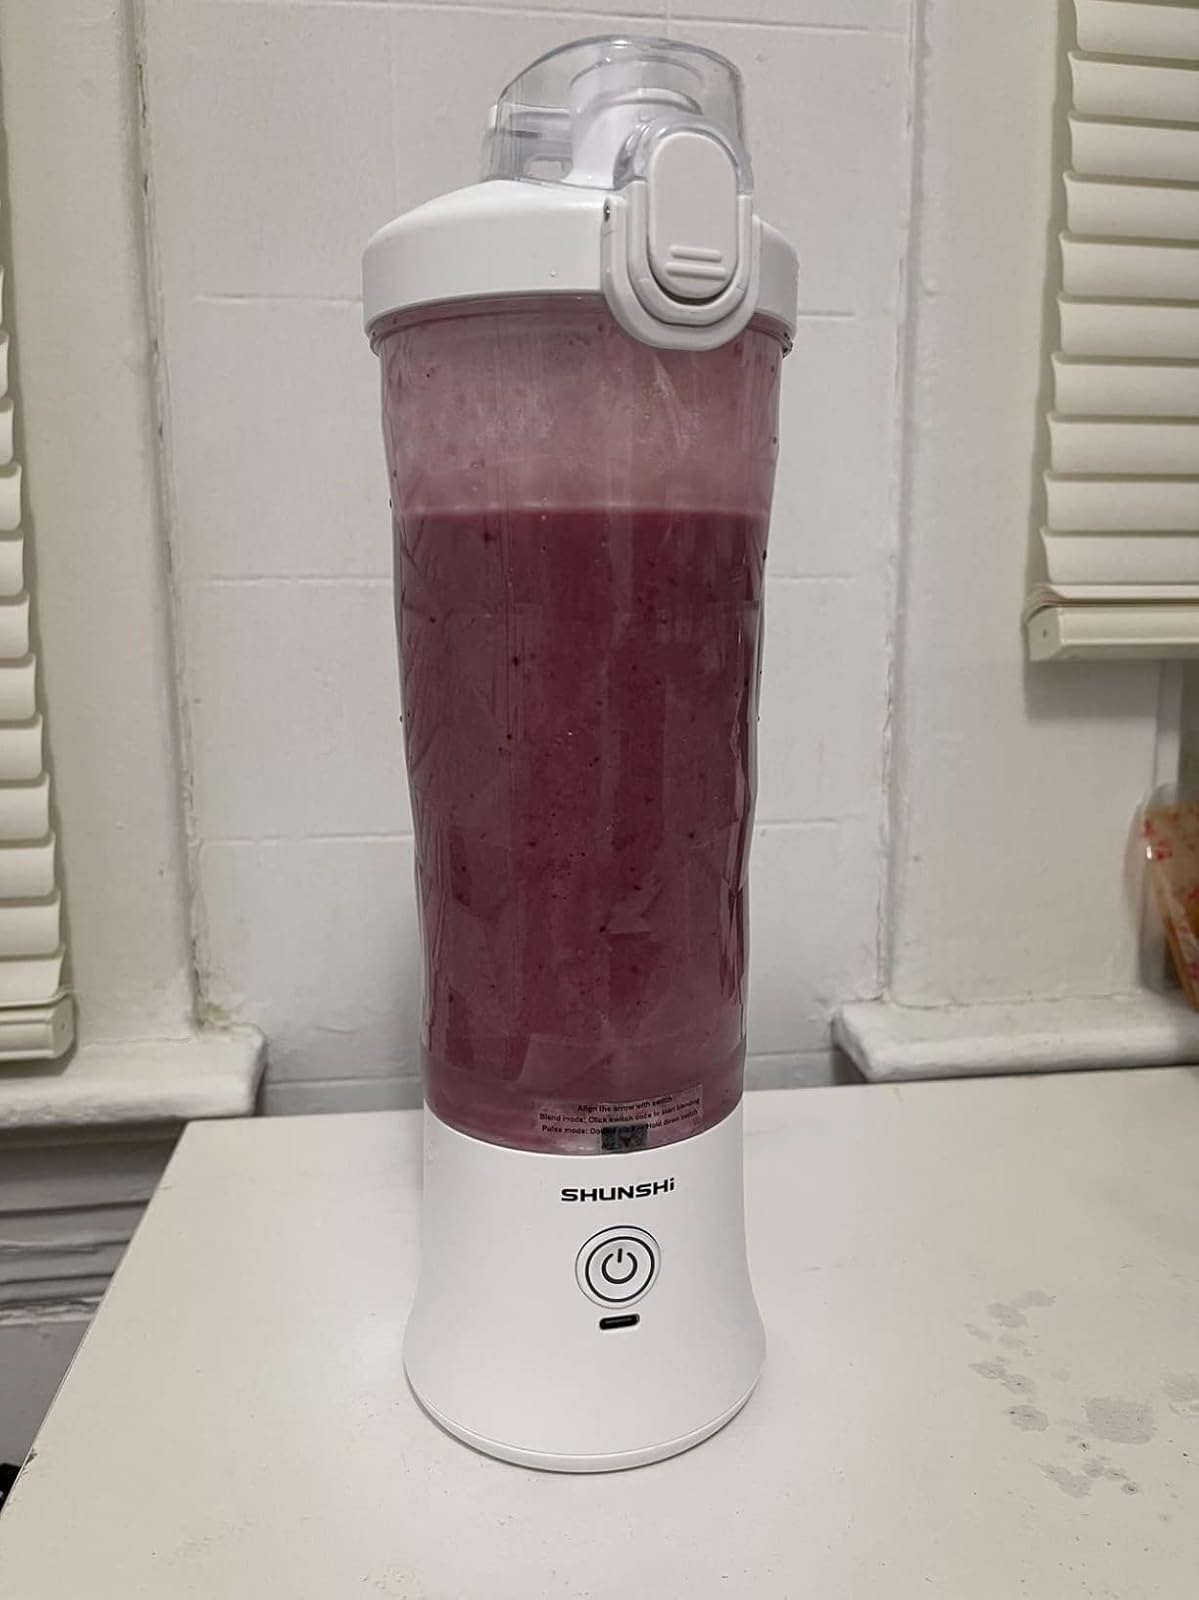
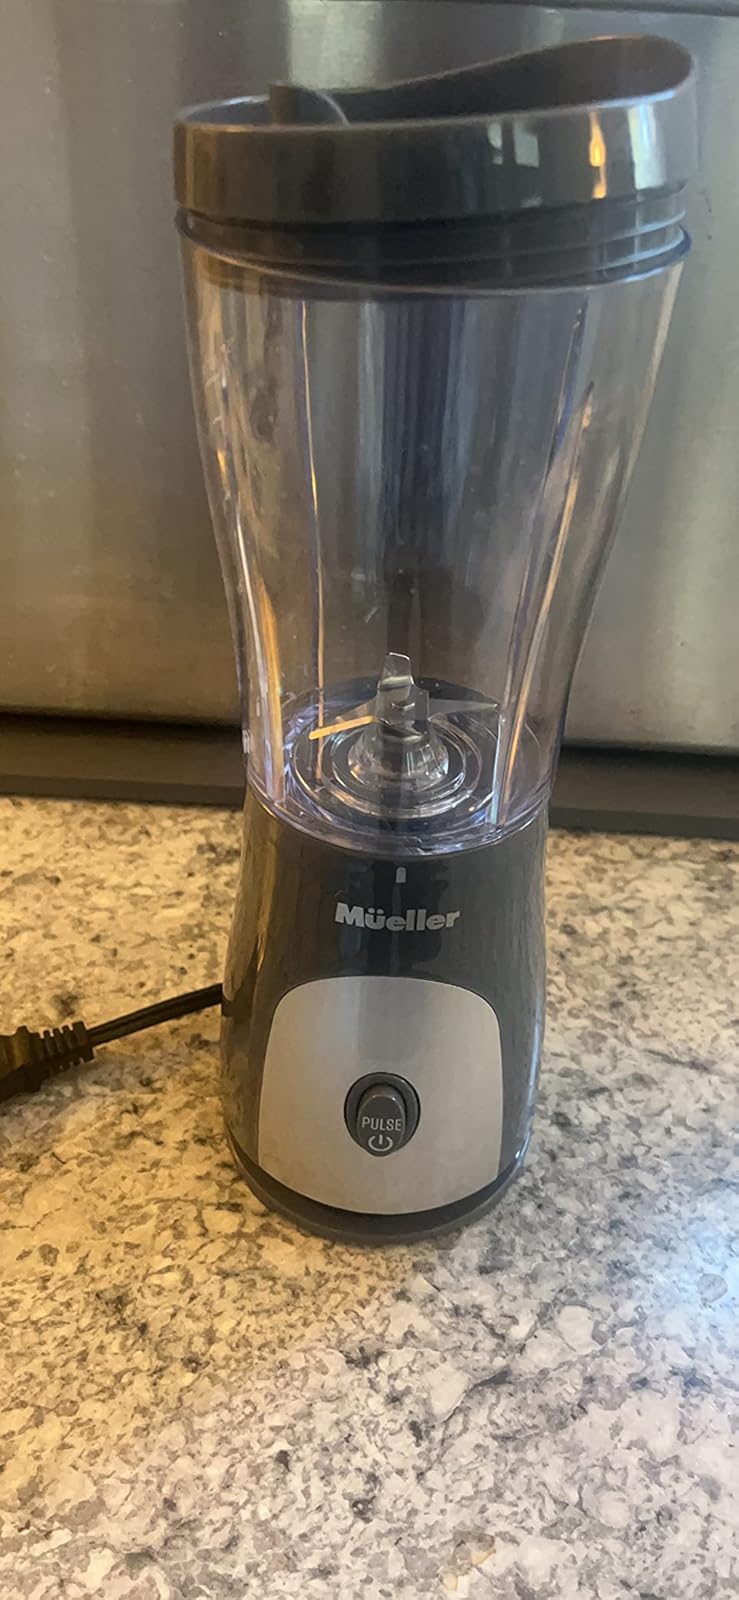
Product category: items_blender
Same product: no